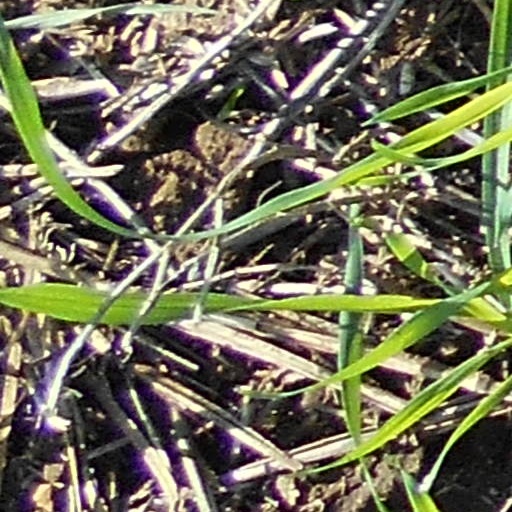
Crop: wheat